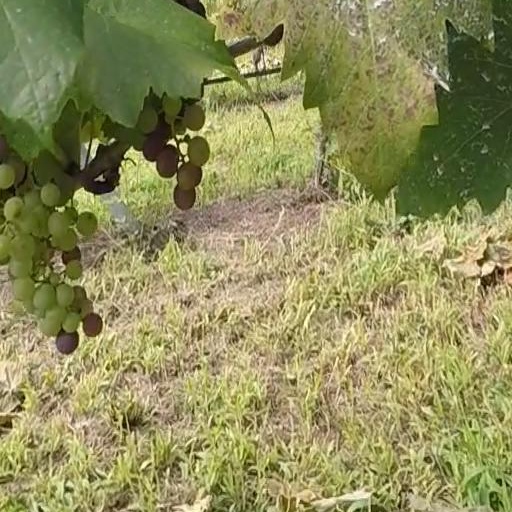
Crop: grape